NASCAR Thunder 2004

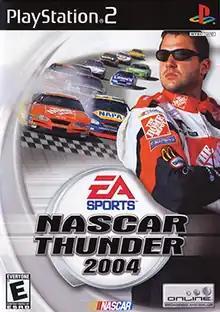
Cover art with Tony Stewart

NASCAR Thunder 2004 is a racing simulator by EA Sports, released on September 16, 2003 and available in separate versions for PlayStation, PlayStation 2, Xbox, and Windows. This was the last NASCAR game for the PlayStation. It was succeeded by "".